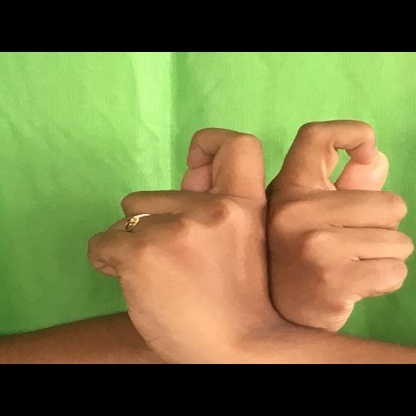
Mudra: Berunda